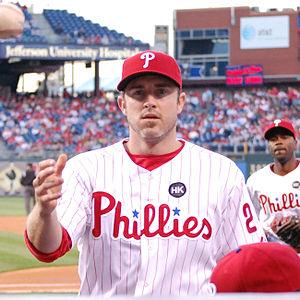
Chase Cameron Utley est un joueur de deuxième but des Dodgers de Los Angeles de la Ligue majeure de baseball.